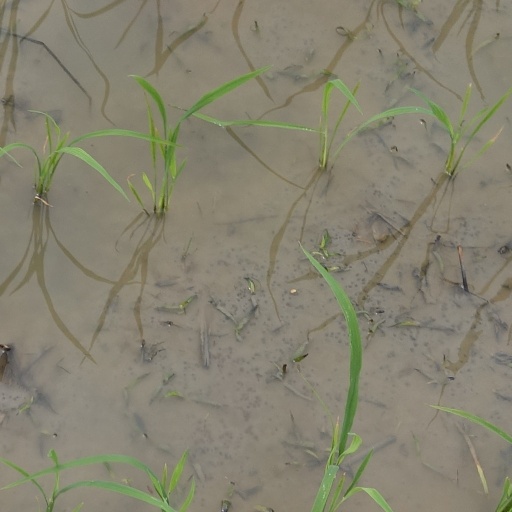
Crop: rice